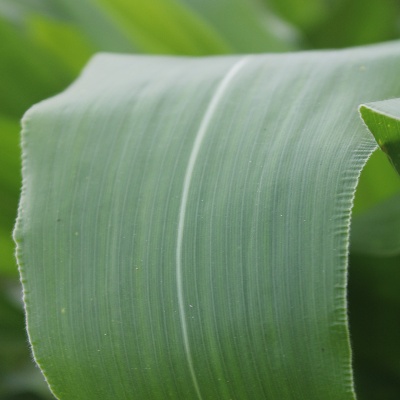
Crop: Maize
Condition: healthy